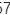
Number: 7